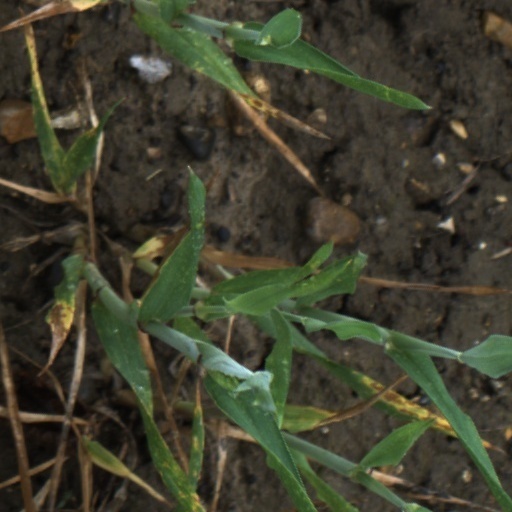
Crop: wheat